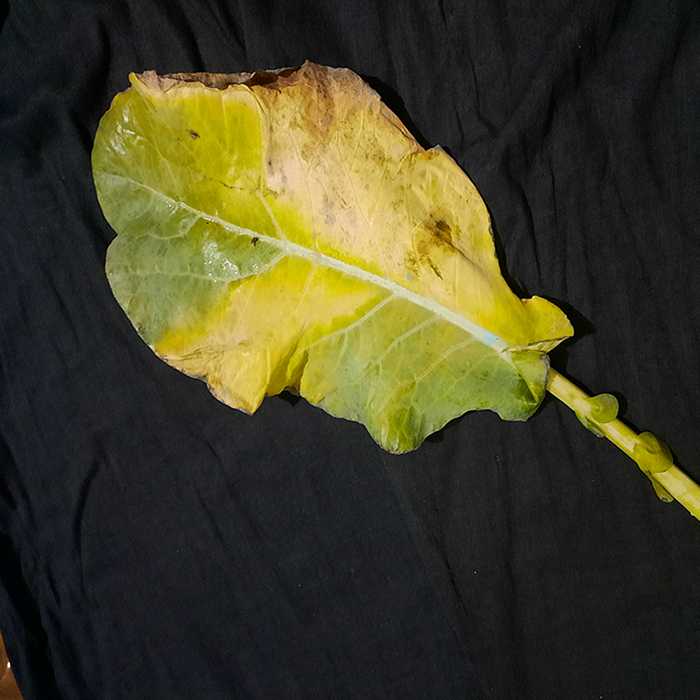
Plant: Cauliflower
Label: Black Rot